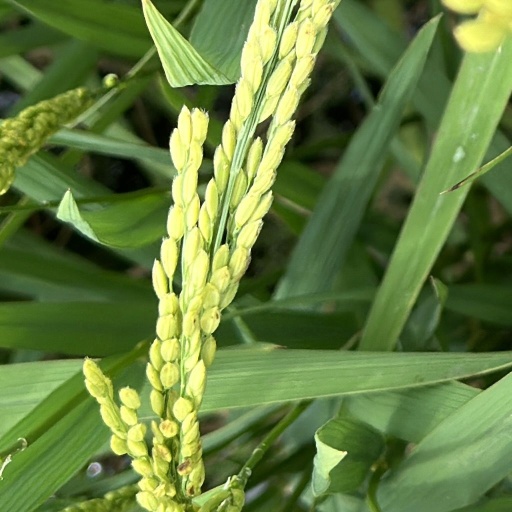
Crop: rice